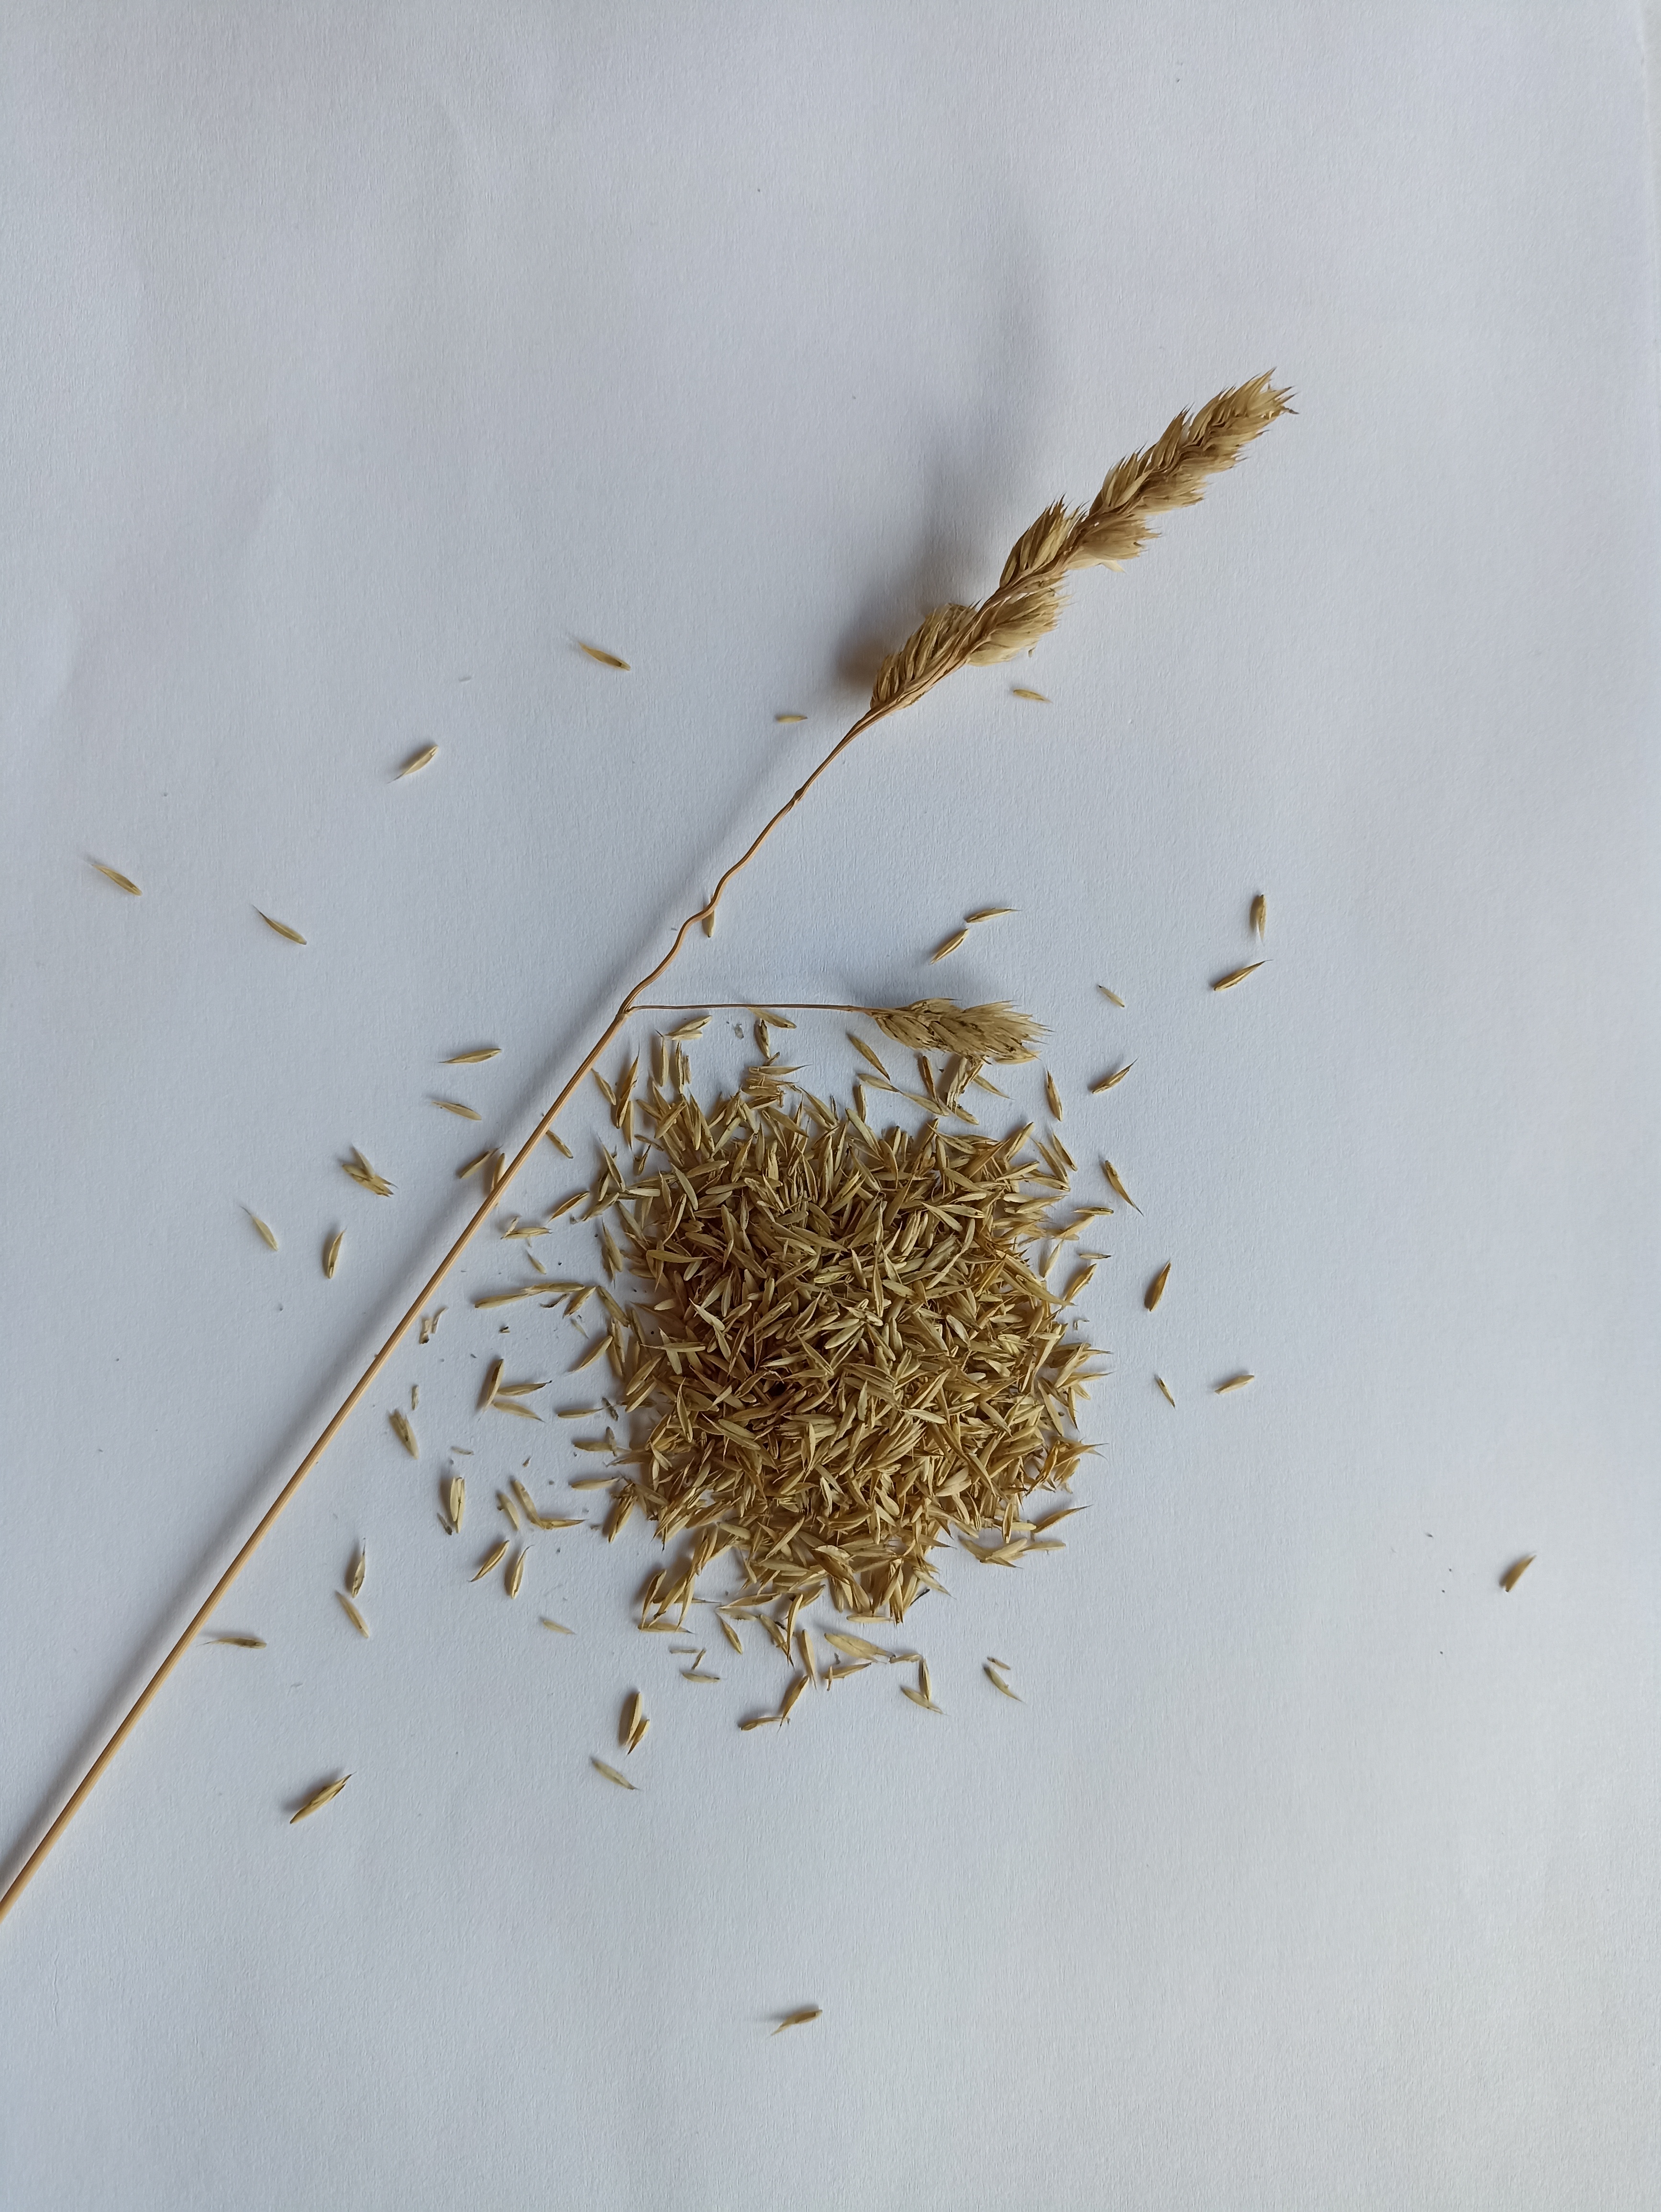
flora, gras, pflanze, Knaulgras, garten, herbst, liquid, twig, plant, event, grass, poales, still life photography, macro photography, plant stem